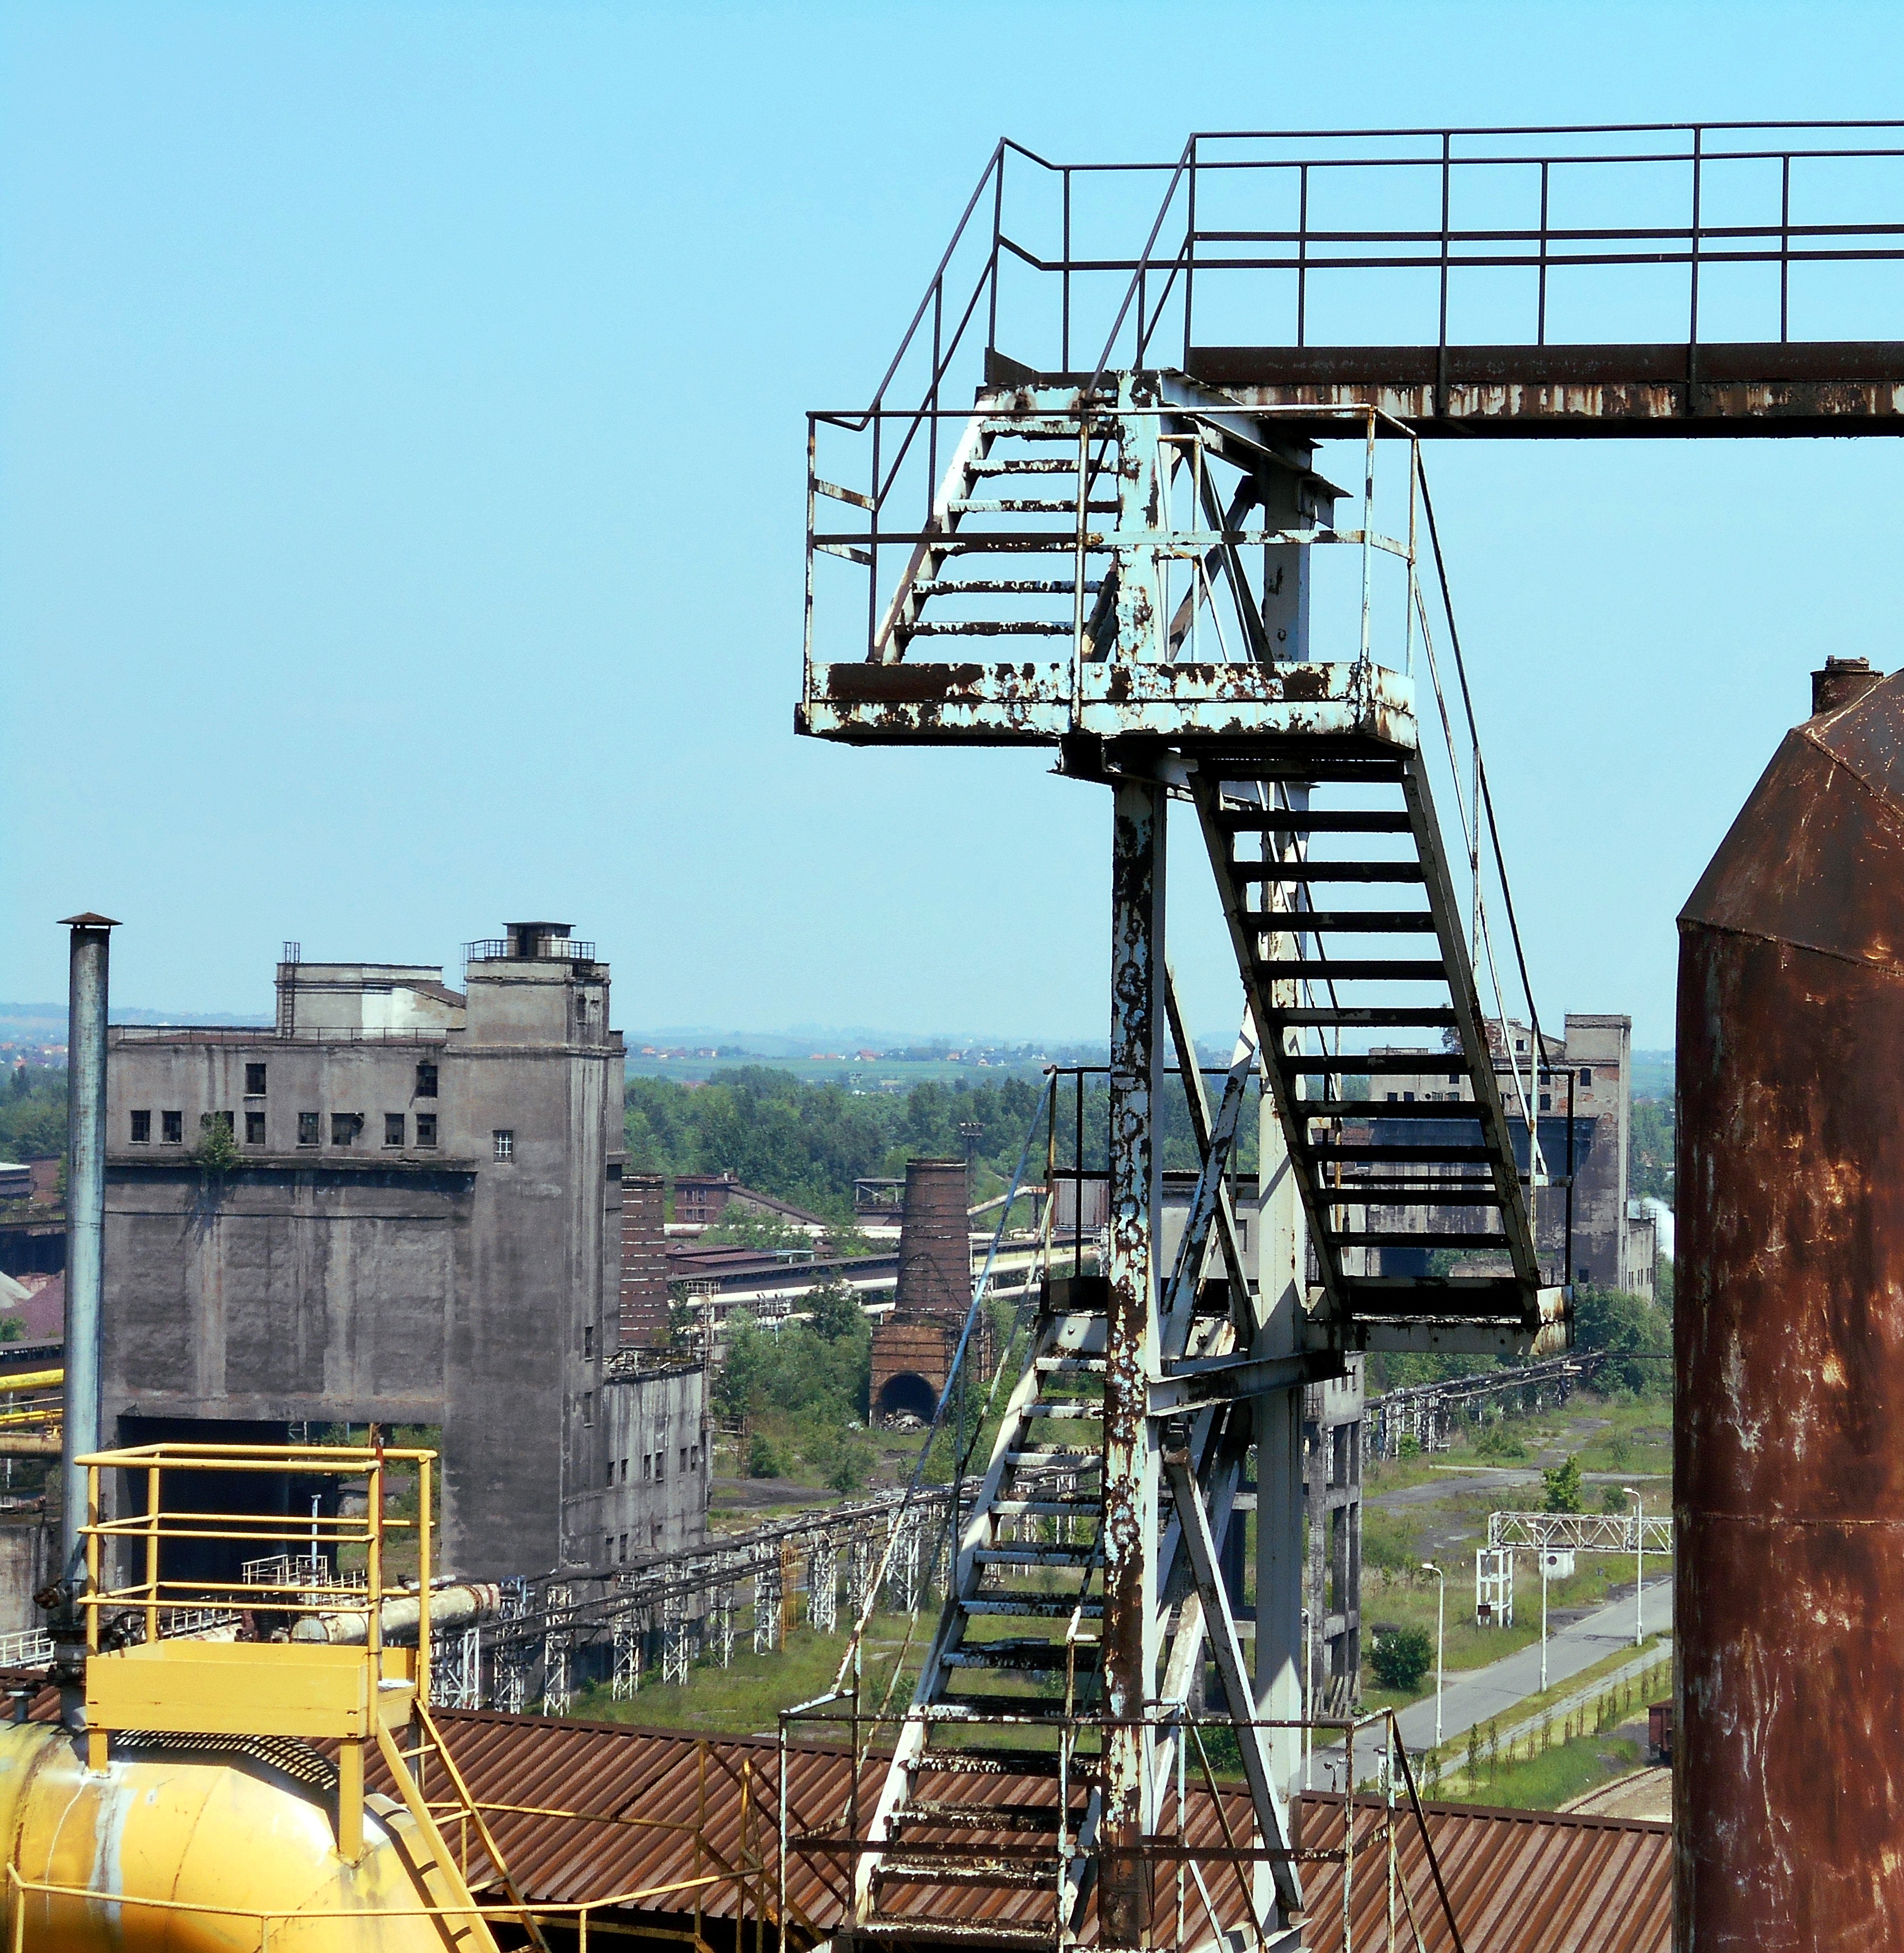
tube, transport, construction, vehicle, industrial, industry, crane, industrial plant, the industry, industrial landscape, ironworks, construction equipment, oil field